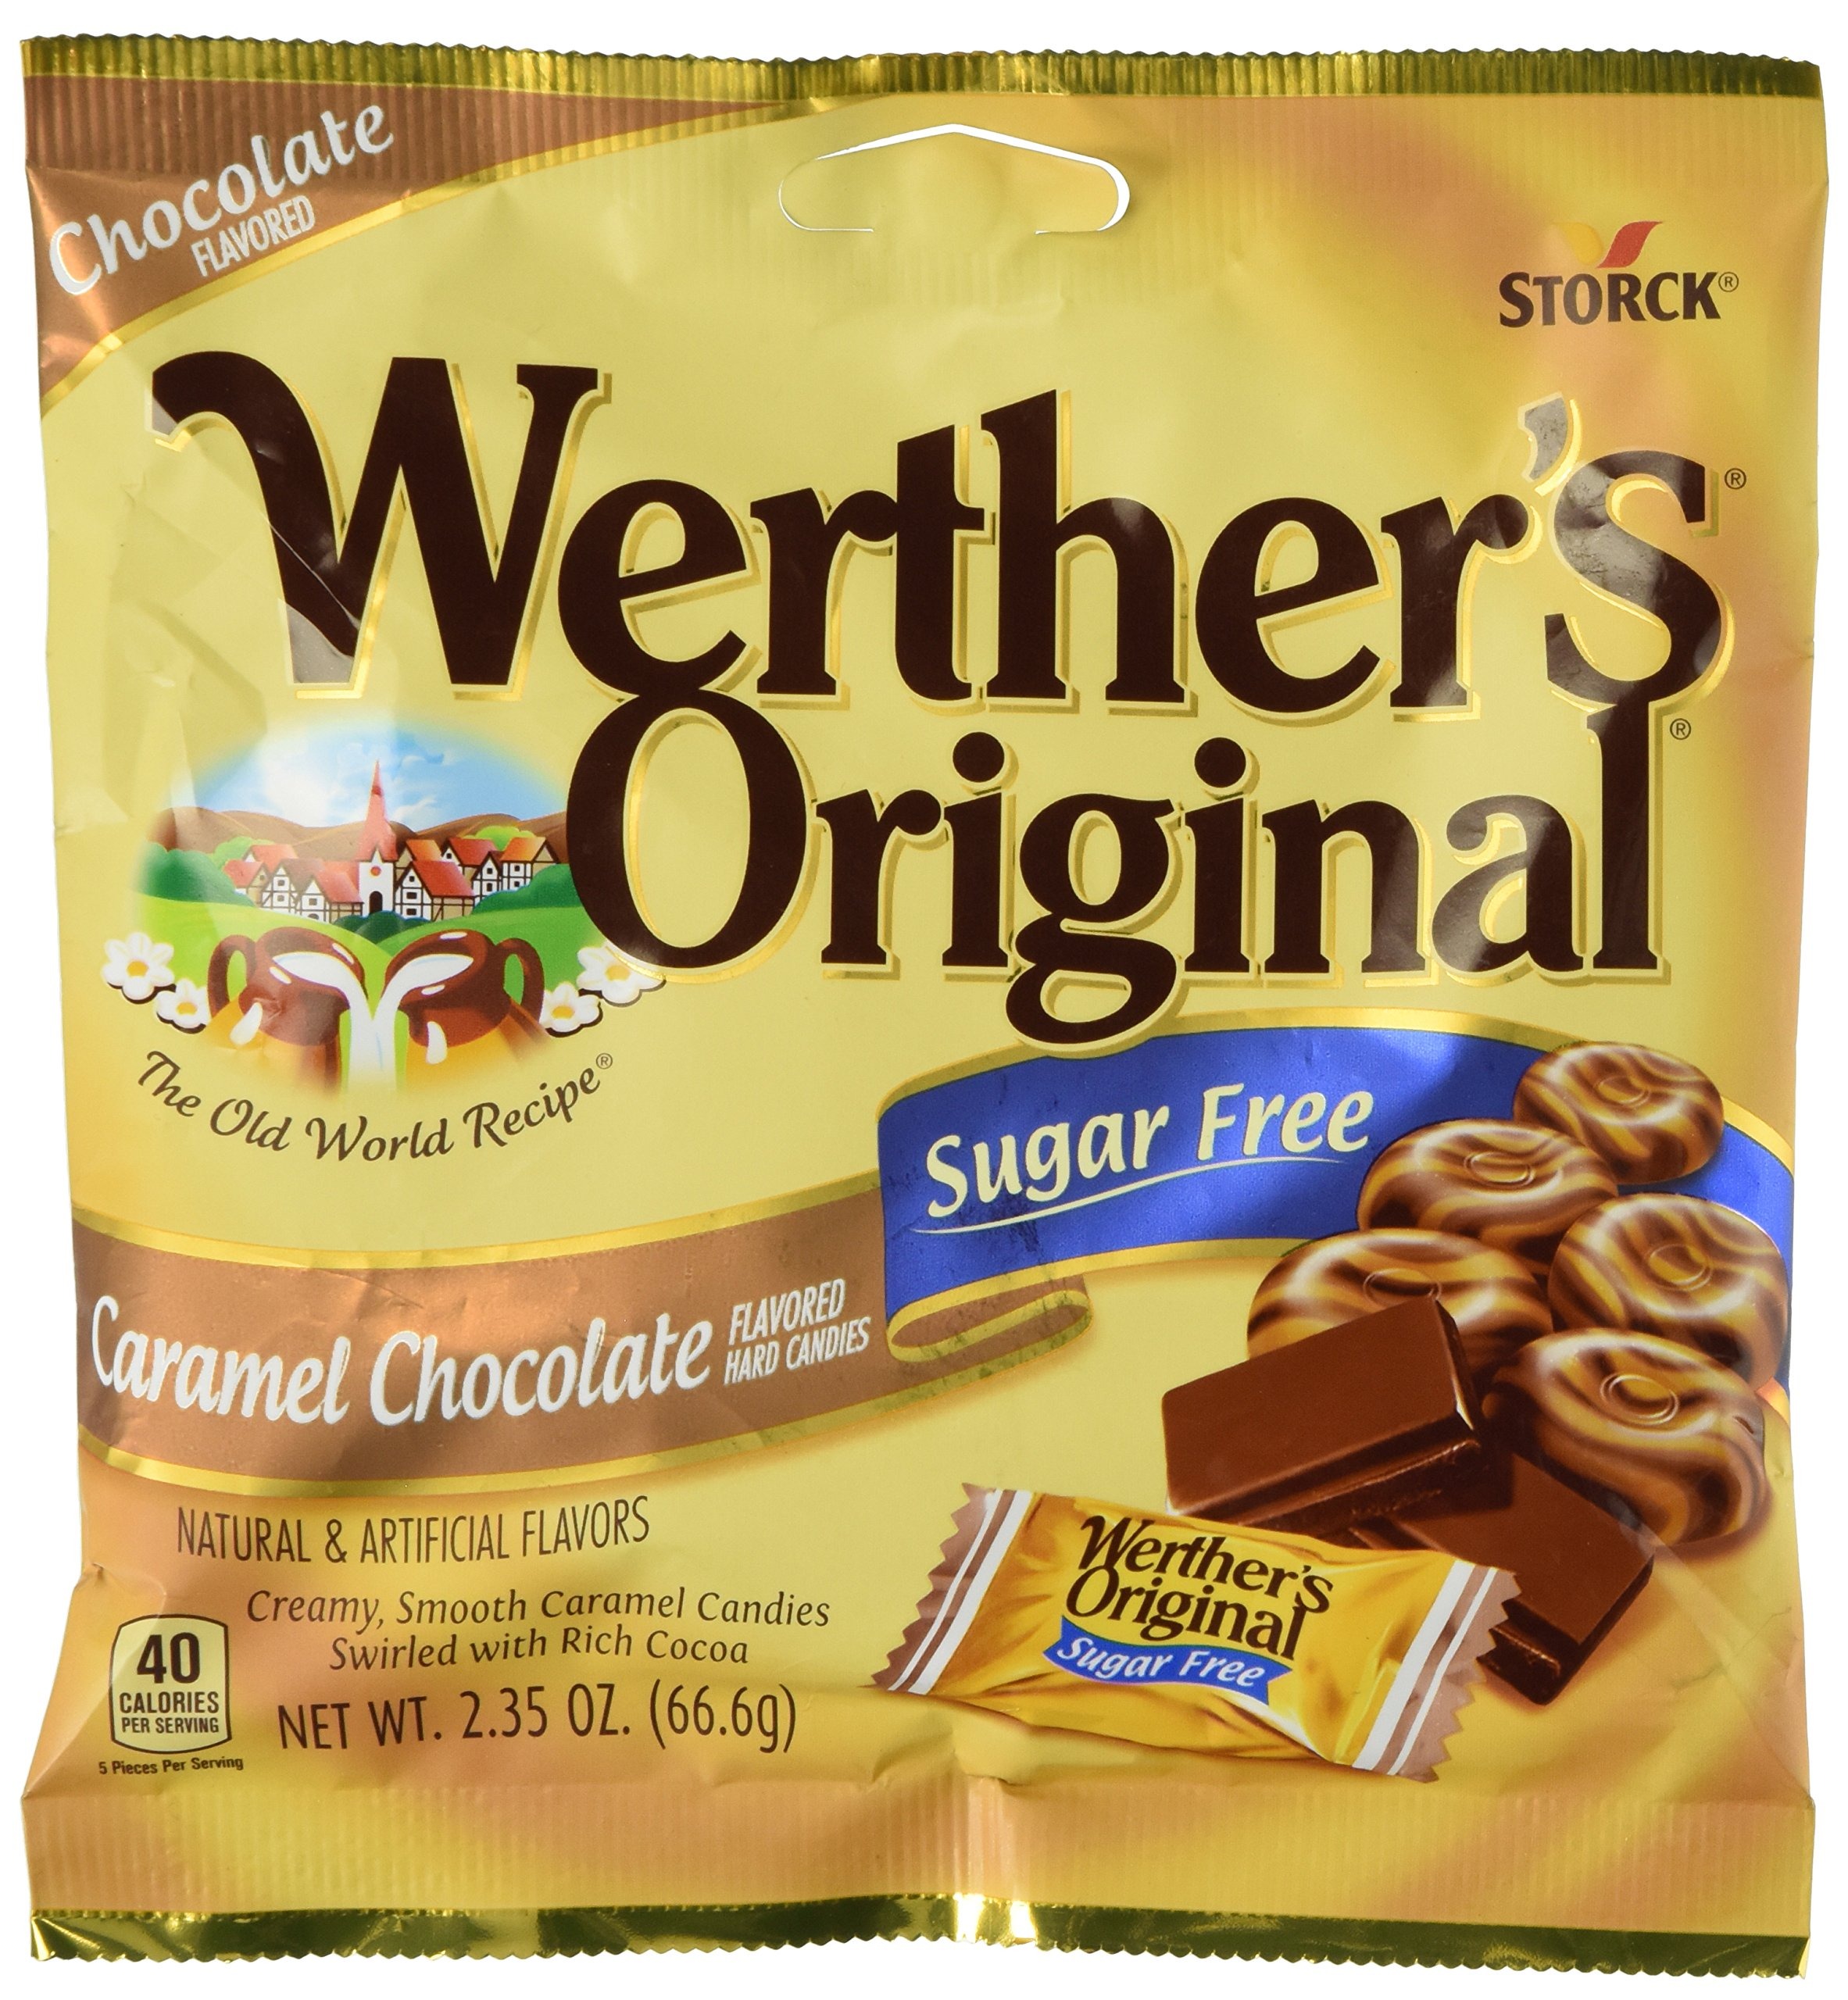
Item Name: Werther's Original Caramel Chocolate Sugar Free Hard Candies 2.35 oz by Werther's
Value: 2.35
Unit: Ounce

Price: 8.91